Birding in New York City

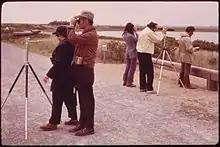
Birders in the Jamaica Bay Wildlife Refuge in 1973

Bronx Park, now predominantly occupied by the New York Botanical Garden and the Bronx Zoo, was a prominent birding location at the turn of the 20th century, when the area was still largely rural. According to George E. Hix, a Lawrence warbler sighting drew attention to the site in 1903. Other popular birding locations include Crotona Park, Roberto Clemente State Park, Van Cortlandt Lake, and Pelham Bay South, which are on the New York State Birding Trail.